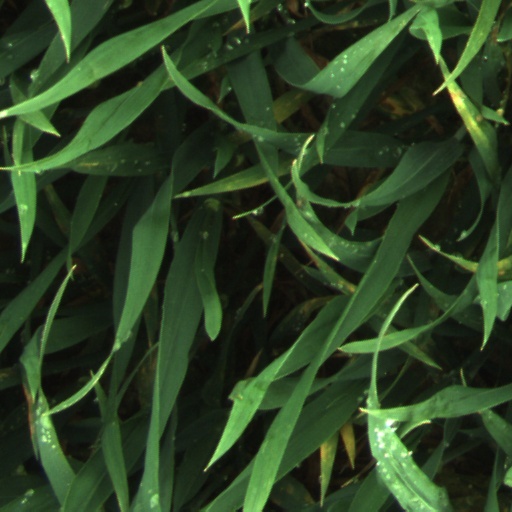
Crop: wheat